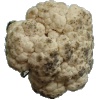
Label: cauliflower